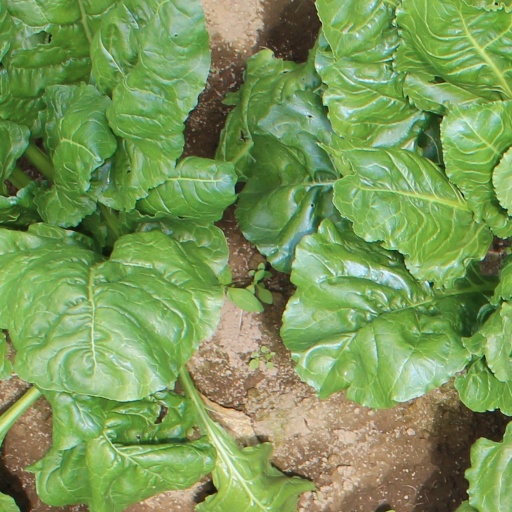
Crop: sugar beet